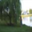
Label: willow_tree